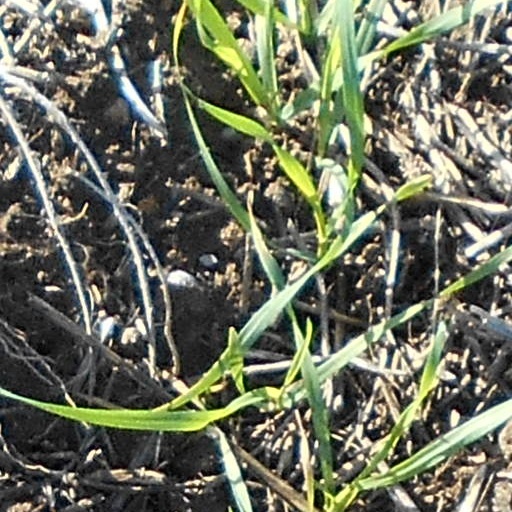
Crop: wheat